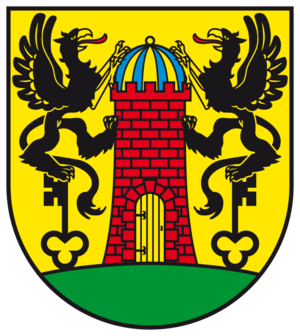
Wolgast est une petite ville allemande située dans l'arrondissement de Poméranie-Occidentale-Greifswald du Land de Mecklembourg-Poméranie occidentale, porte d'entrée nord de l'île d'Usedom.